Ancient maritime history

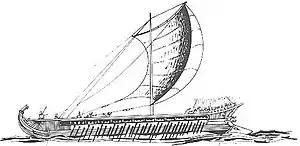
Greek Trireme

In Ionia (the modern Aegean coast of Turkey) the Greek cities, which included great centres such as Miletus and Halicarnassus, were unable to maintain their independence and came under the rule of the Persian Empire in the mid-6th century BC. In 499 BC the Greeks rose in the Ionian Revolt, and Athens and some other Greek cities went to their aid. In 490 BC, the Persian Great King, Darius I, having suppressed the Ionian cities, sent a fleet to punish the Greeks. The Persians landed in Attica, but were defeated at the Battle of Marathon by a Greek army led by the Athenian general Miltiades. The burial mound of the Athenian dead can still be seen at Marathon. Ten years later Darius' successor, Xerxes I, sent a much more powerful force by land. After being delayed by the Spartan King Leonidas I at Thermopylae, Xerxes advanced into Attica, where he captured and burned Athens. But the Athenians had evacuated the city by sea, and under Themistocles they defeated the Persian fleet at the Battle of Salamis. A year later, the Greeks, under the Spartan Pausanias, defeated the Persian army at Plataea. The Athenian fleet then turned to chasing the Persians out of the Aegean Sea, and in 478 BC they captured Byzantium. In the course of doing so Athens enrolled all the island states and some mainland allies into an alliance, called the Delian League because its treasury was kept on the sacred island of Delos. The Spartans, although they had taken part in the war, withdrew into isolation after it, allowing Athens to establish unchallenged naval and commercial power.